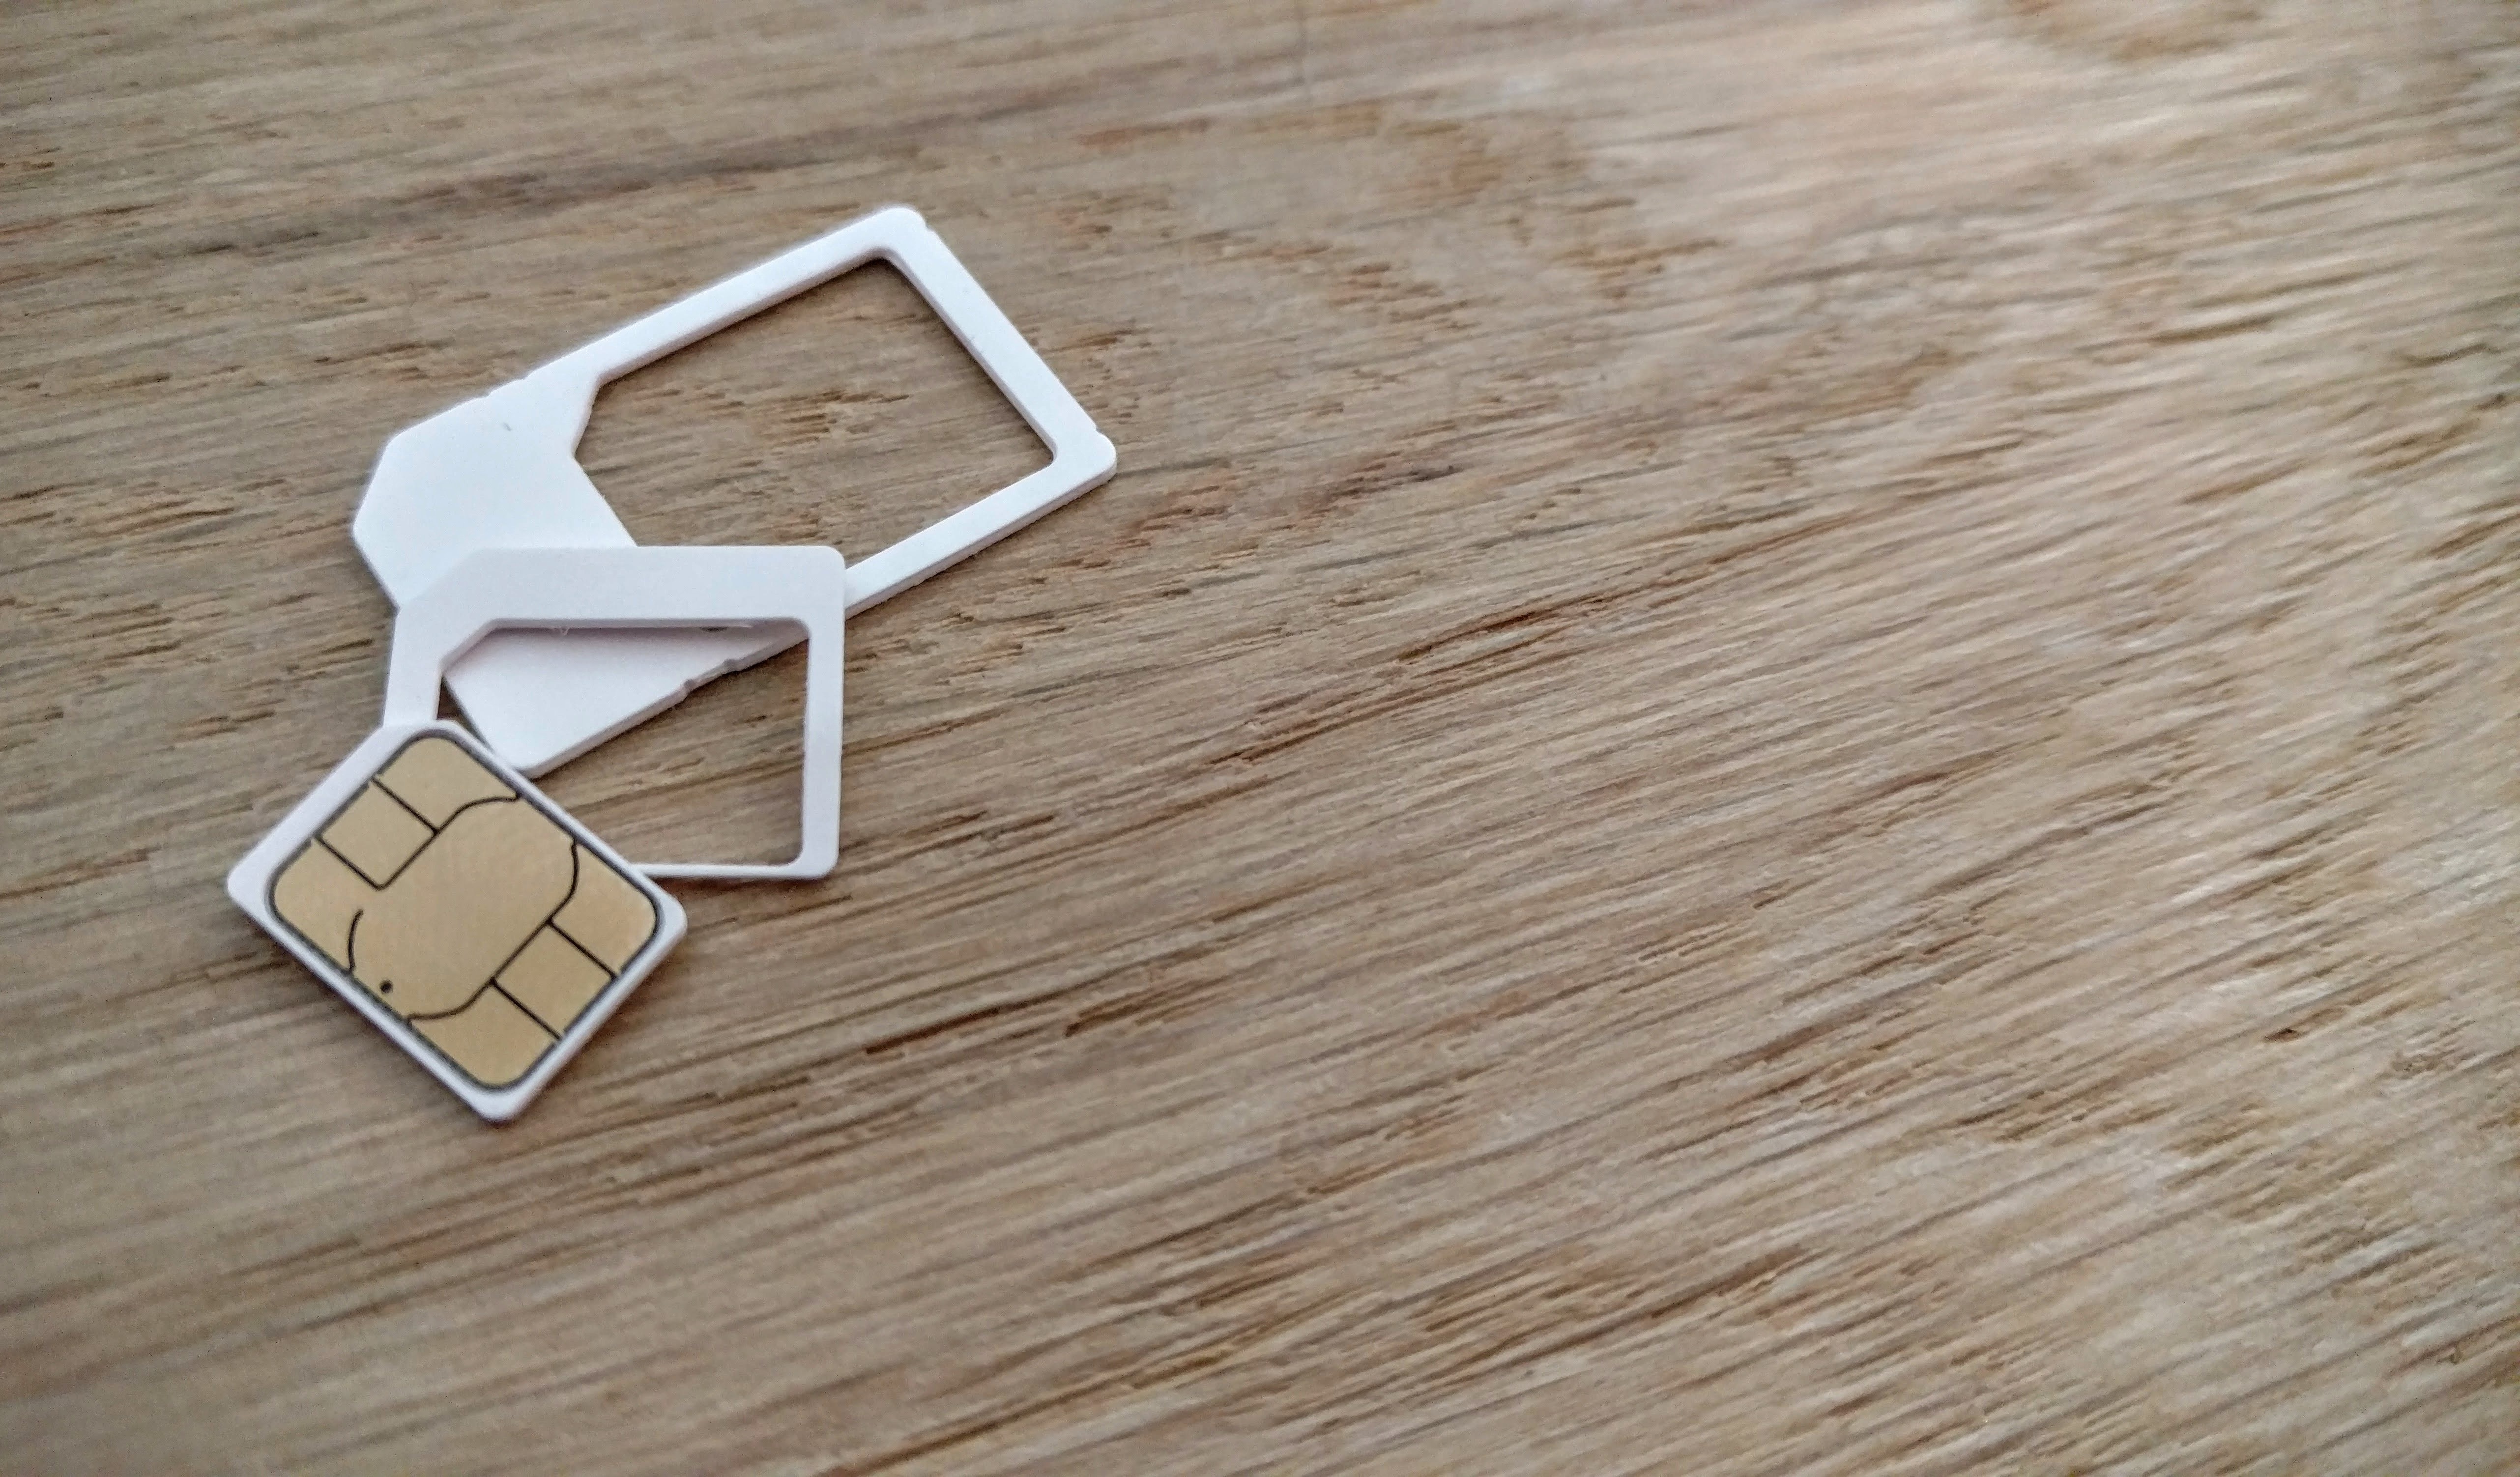
mobile, hand, wood, floor, card, jewellery, gsm, chip, flooring, sim card, nano sim, micro sim, mini sim, three in one sim, sim pack, sim with adapters, sim adapters, white sim, plain sim card, unbranded sim, sim, gsm sim, sim module, subscriber identity module, universal sim, sim adapter pack, fashion accessory